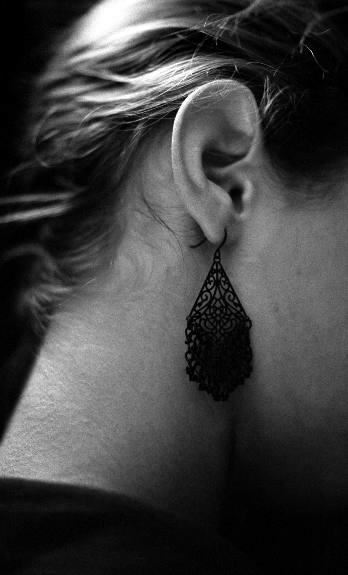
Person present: Yes